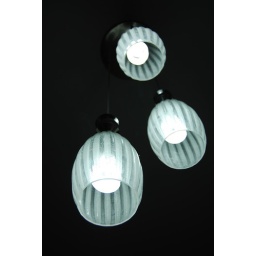
We look like glasses..we are the lamp duty in Jason's house kitchen..